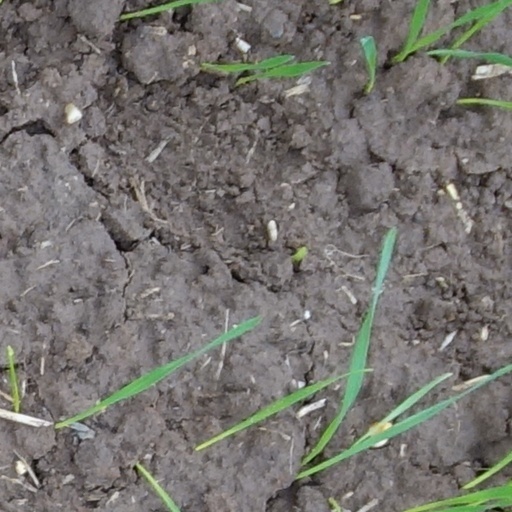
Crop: wheat